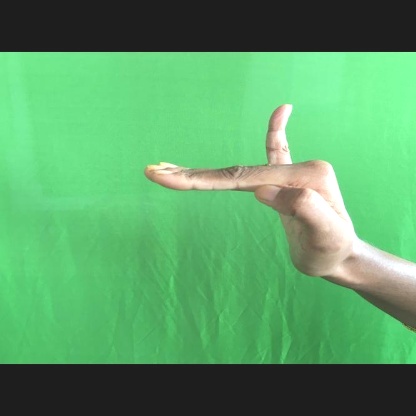
Mudra: Hamsapaksha